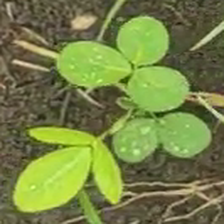
Weed species: Asian_Pigeonwings_(Clitoria Ternatea)